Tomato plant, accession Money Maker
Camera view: tilt-top (135 deg); turntable rotation: 0 degrees
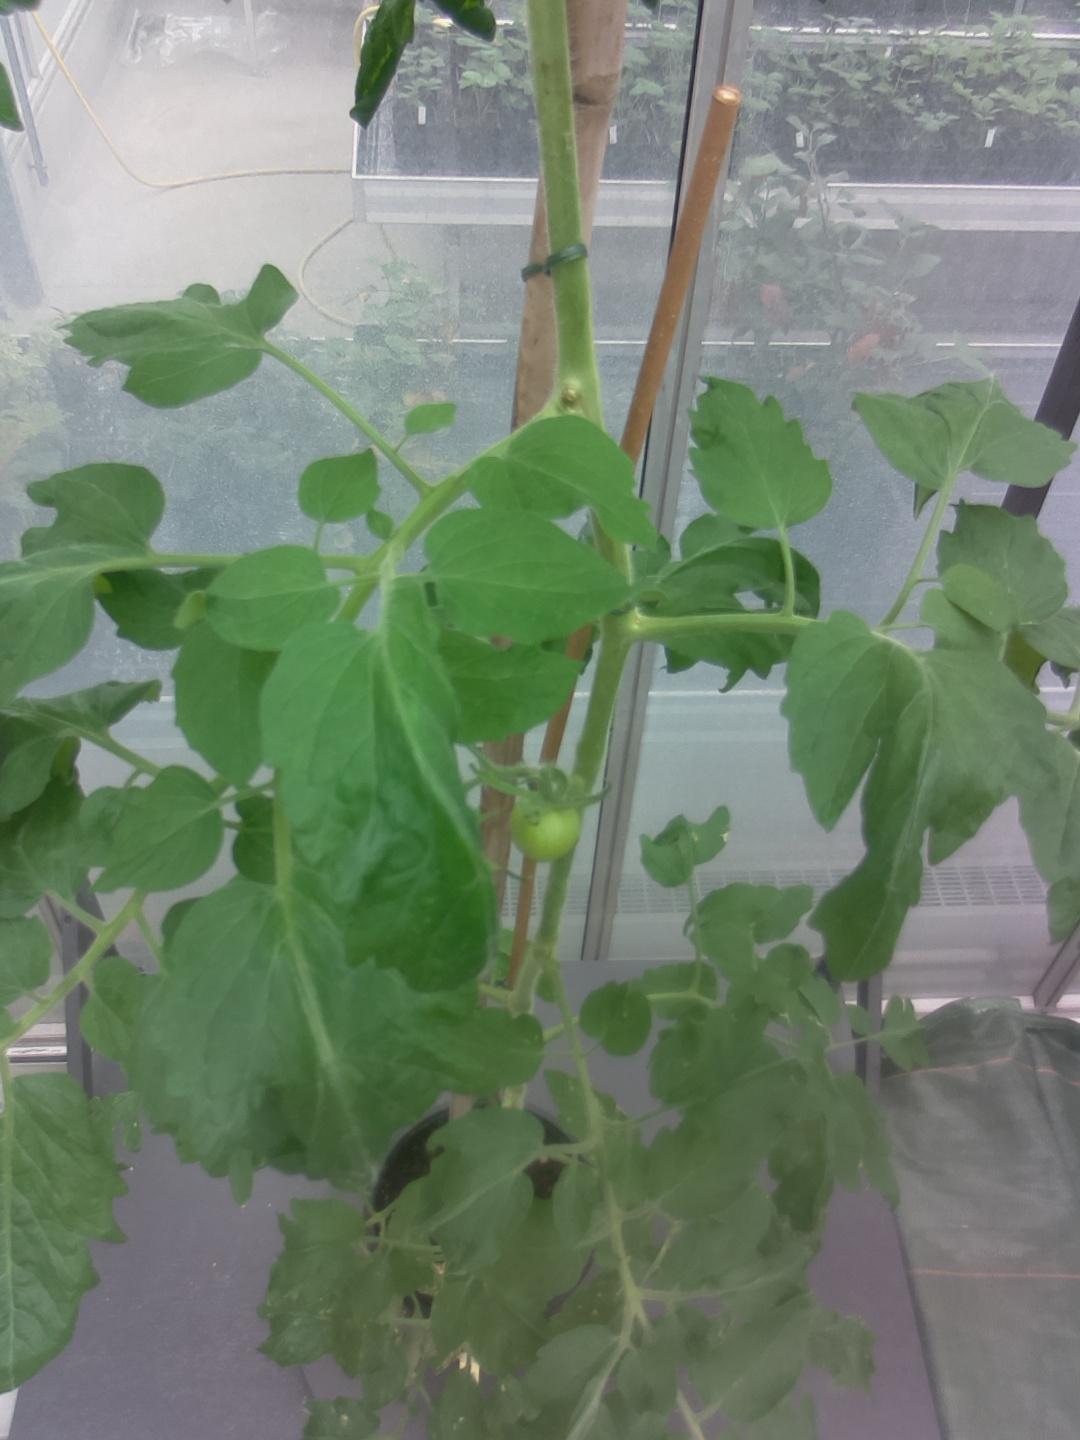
BBCH growth stage 72: 20%-30% of final fruit size